Question: Please indicate a possible affordance area of the cup that can be used for containing liquid
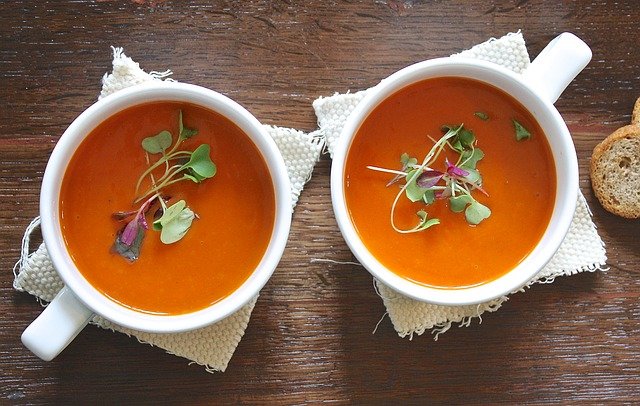
Answer: [33.5, 75, 289.5, 334]